Prairie Chapel Ranch

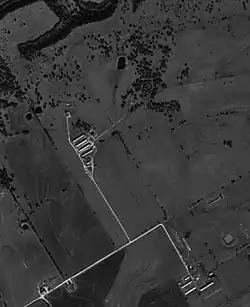
USGS aerial photograph of the ranch before Bush built his house. The elongated objects at the top are hog barns (on Mill Road). They were demolished and the drive extended to build Bush's house. He enlarged the lake on the upper right. In the lower right are more hog barns and the original Englebrecht house which is now called the "Governor's House." All of the lower barns except one were demolished. At the top is the Middle Bosque River. Prairie Chapel Road ends at the intersection in the lower-left corner and becomes Rainey Road.

Engelbrecht and his heirs raised turkeys and hogs. The original Engelbrecht ranch house is about from the main house on Rainey Road and is now called the "Governor's House" and is used to accommodate overflow guests. The Bushes stayed in the house during construction of the new house.